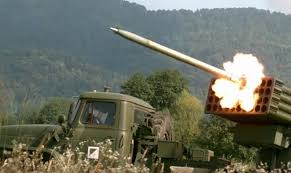
Label: Tornado